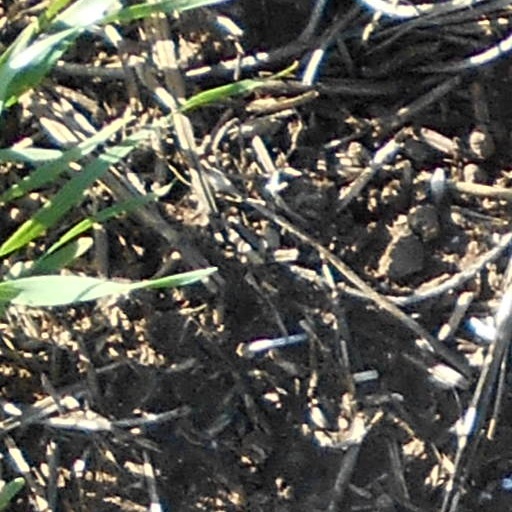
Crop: wheat